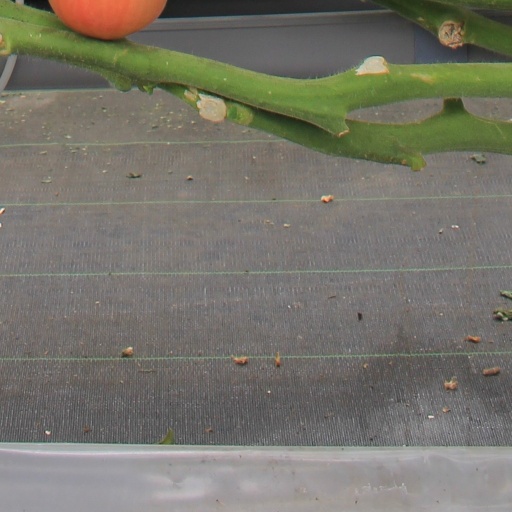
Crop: tomato